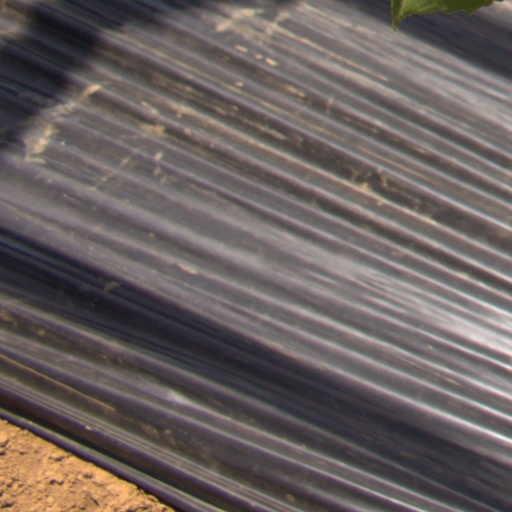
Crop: Jerusalem artichoke